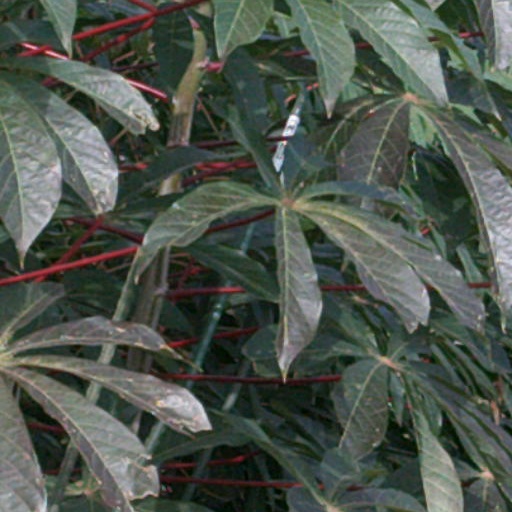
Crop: cassava